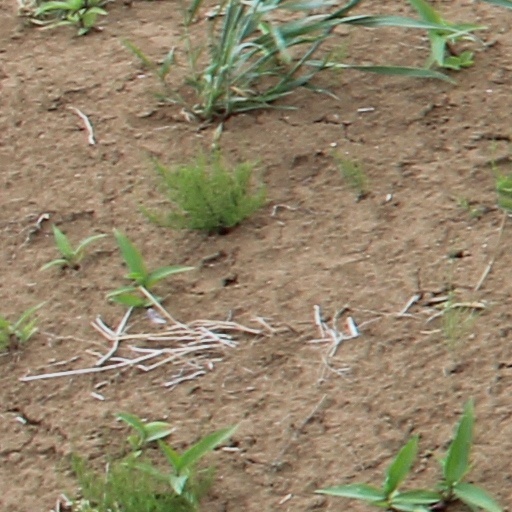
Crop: wheat